History of Basilan

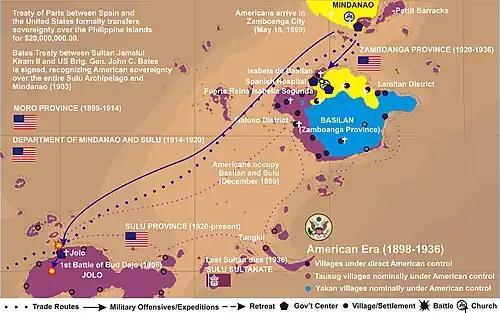

"At the end of the Spanish era, Basilan's garrison was reduced to 2 officers and 50 men stationed on the Fort of Isabella Segunda. However, Isabela, which was the Naval headquarters for the south was garrisoned by 30 marines 27 sailors in addition to ship's crews. There were two brigades of marine infantry in the Philippines, composed of 375 men and 18 officers. Most of this force, including the 18 war vessels in Philippine waters, were used at one time or another, for the suppression of Moro piracy. The naval expenditure in the later period of Spanish occupancy amounted to more than $2,500,000 per year.